Zamrose Mohd Zain

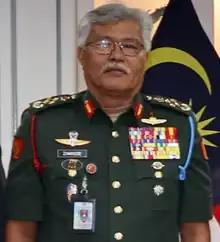
Portrait of Jeneral Tan Sri Dato' Seri Zamrose Bin Mohd Zain

Zamrose bin Mohd Zain (born 22 September 1962 in Seremban, Negeri Sembilan) is a Malaysian General who served as 28th Chief of Malaysian Army.